Timberlake Expedition

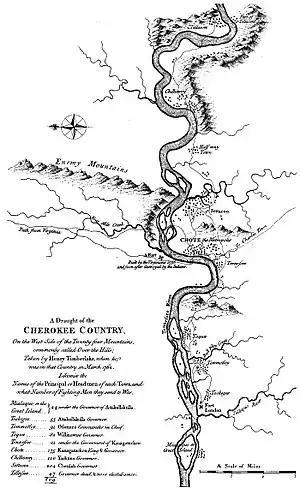
Timberlake's "Draught of the Cherokee Country"

The Timberlake Expedition was an excursion into the Overhill Cherokee lands west of the Appalachian Mountains, which took place in 1761 following the Anglo-Cherokee War. Its purpose was to renew and solidify friendship between colonial Americans and the Cherokee following the three-year war. The endeavor is named after the commander of the expedition, Henry Timberlake.